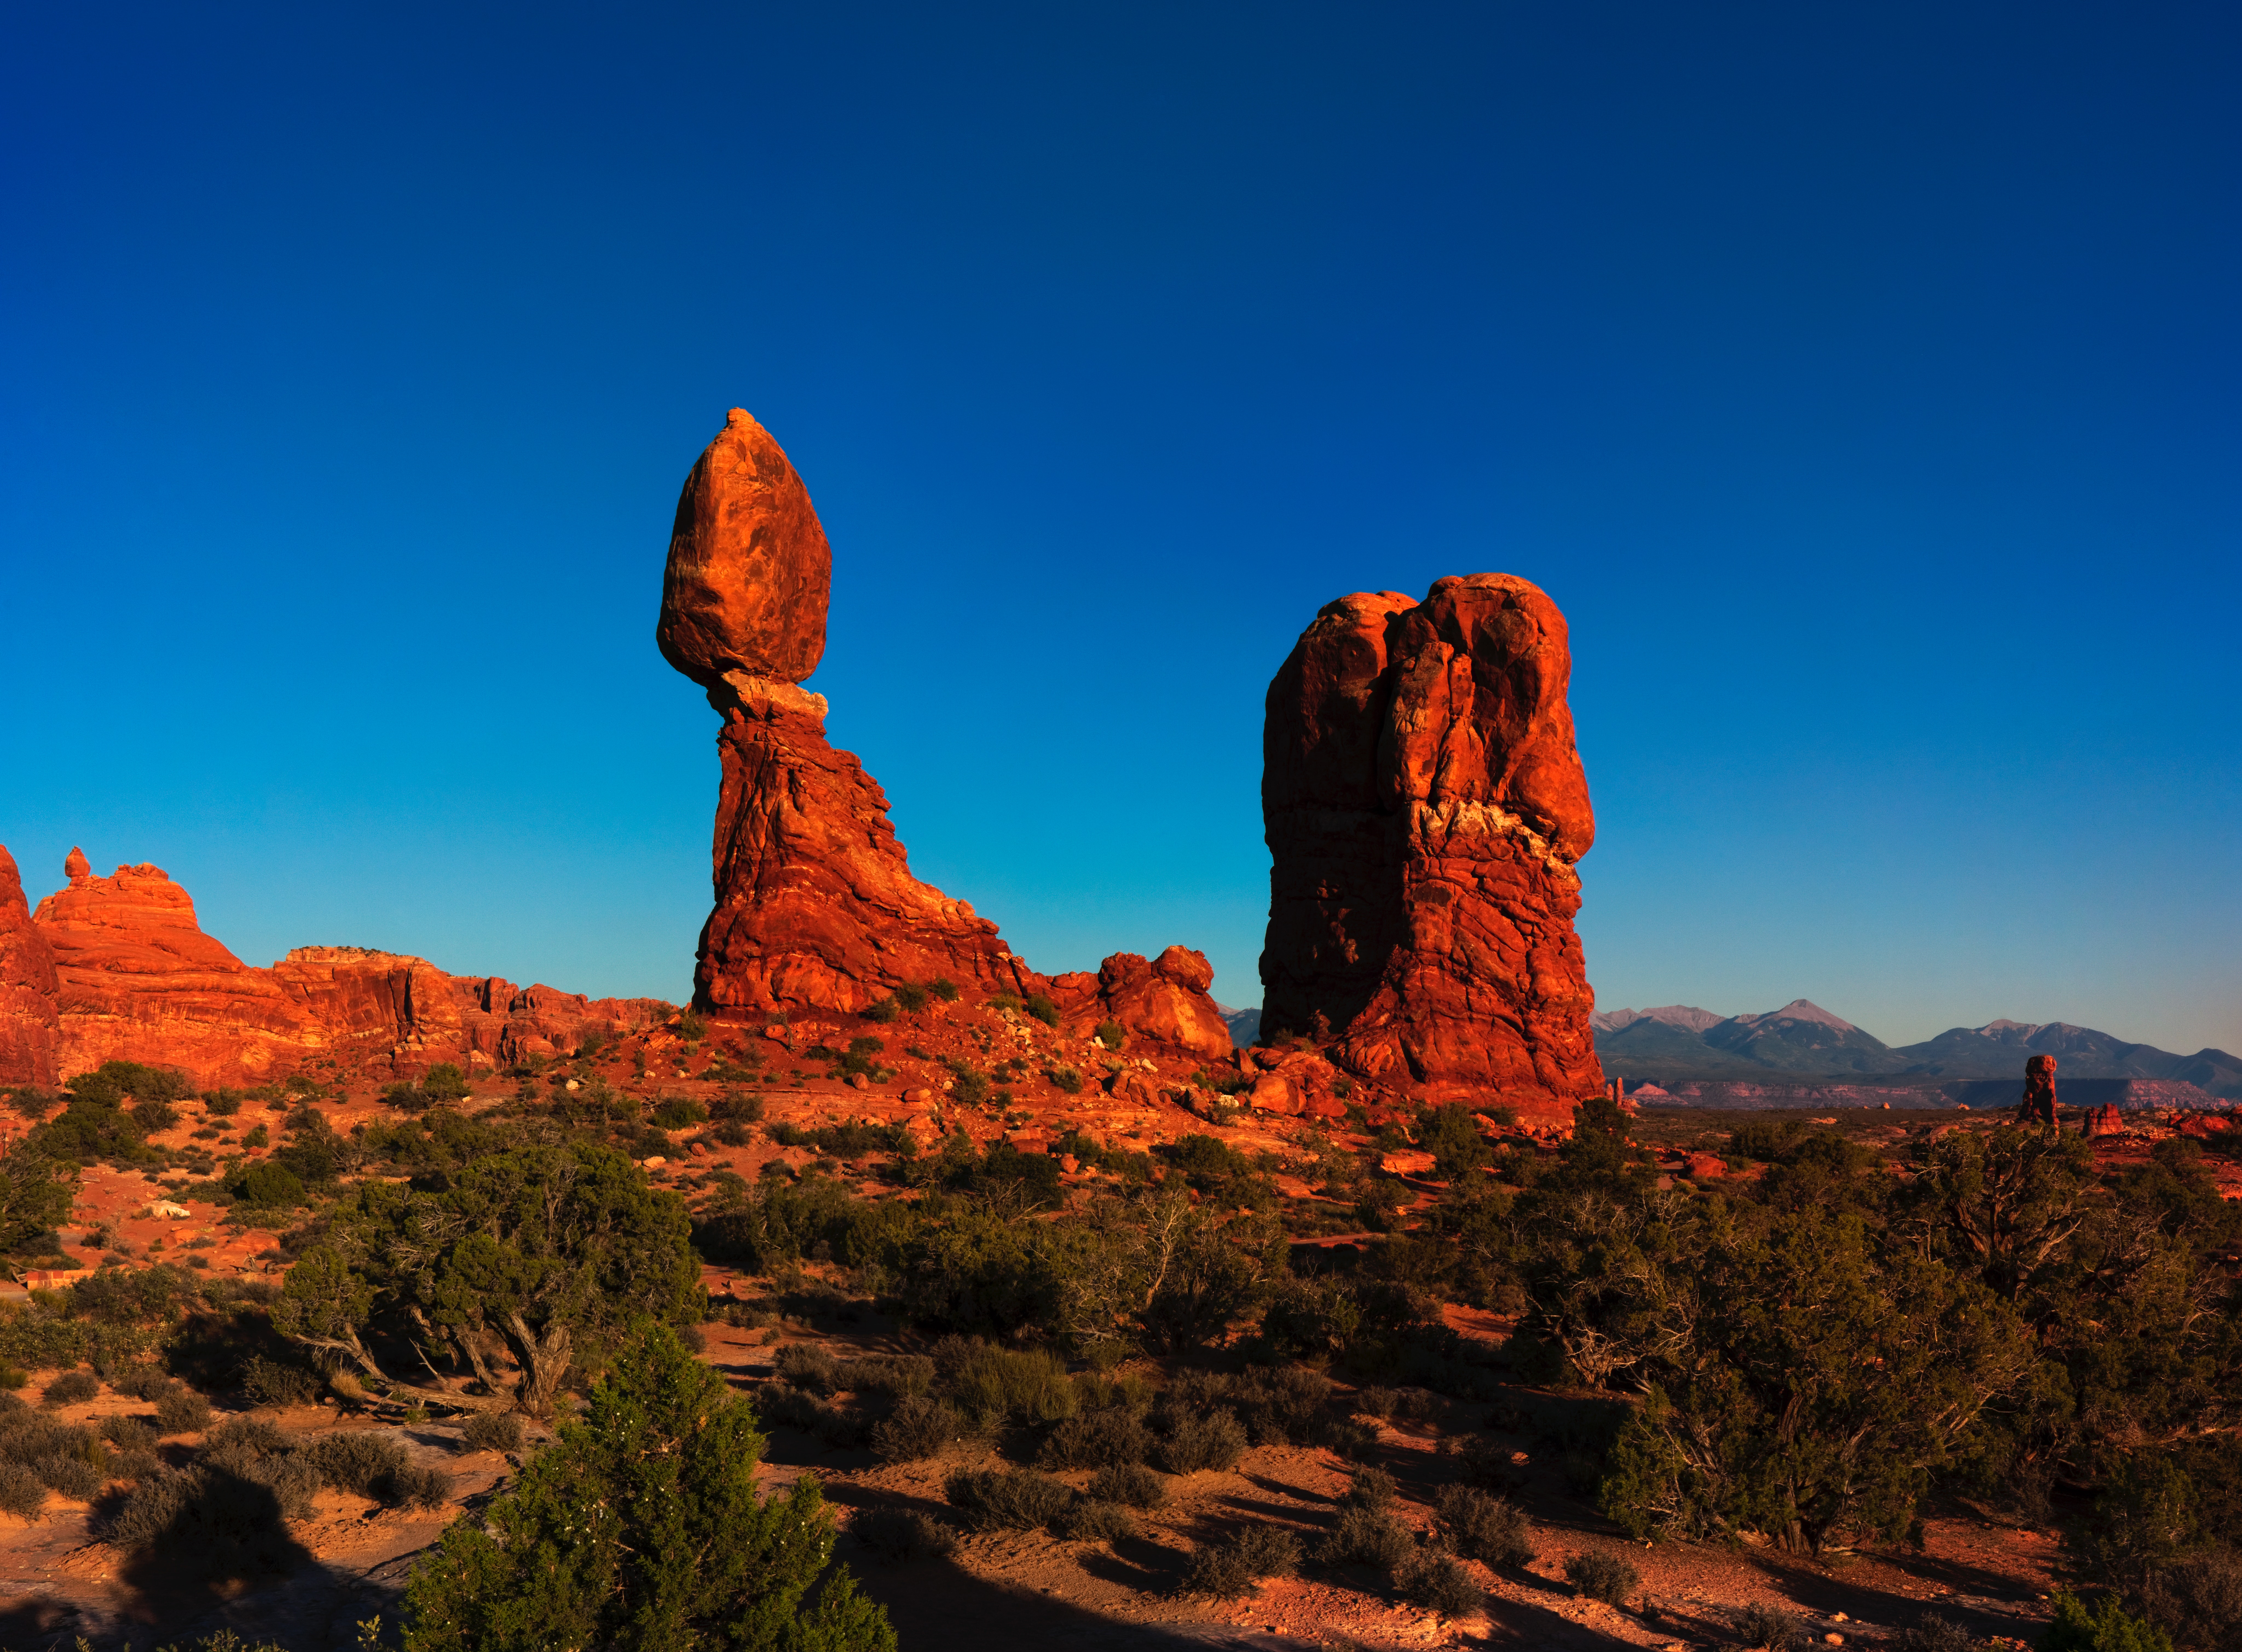
rock, sky, nature, formation, mountainous landforms, natural landscape, butte, national park, arch, wilderness, geology, mountain, cloud, landscape, architecture, outcrop, sunrise, evening, sunset, badlands, dawn